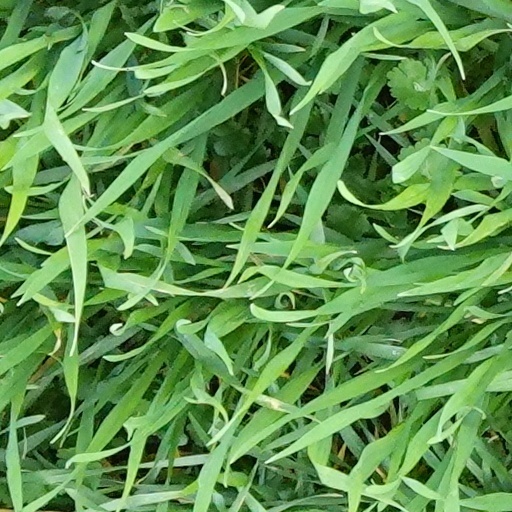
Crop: wheat